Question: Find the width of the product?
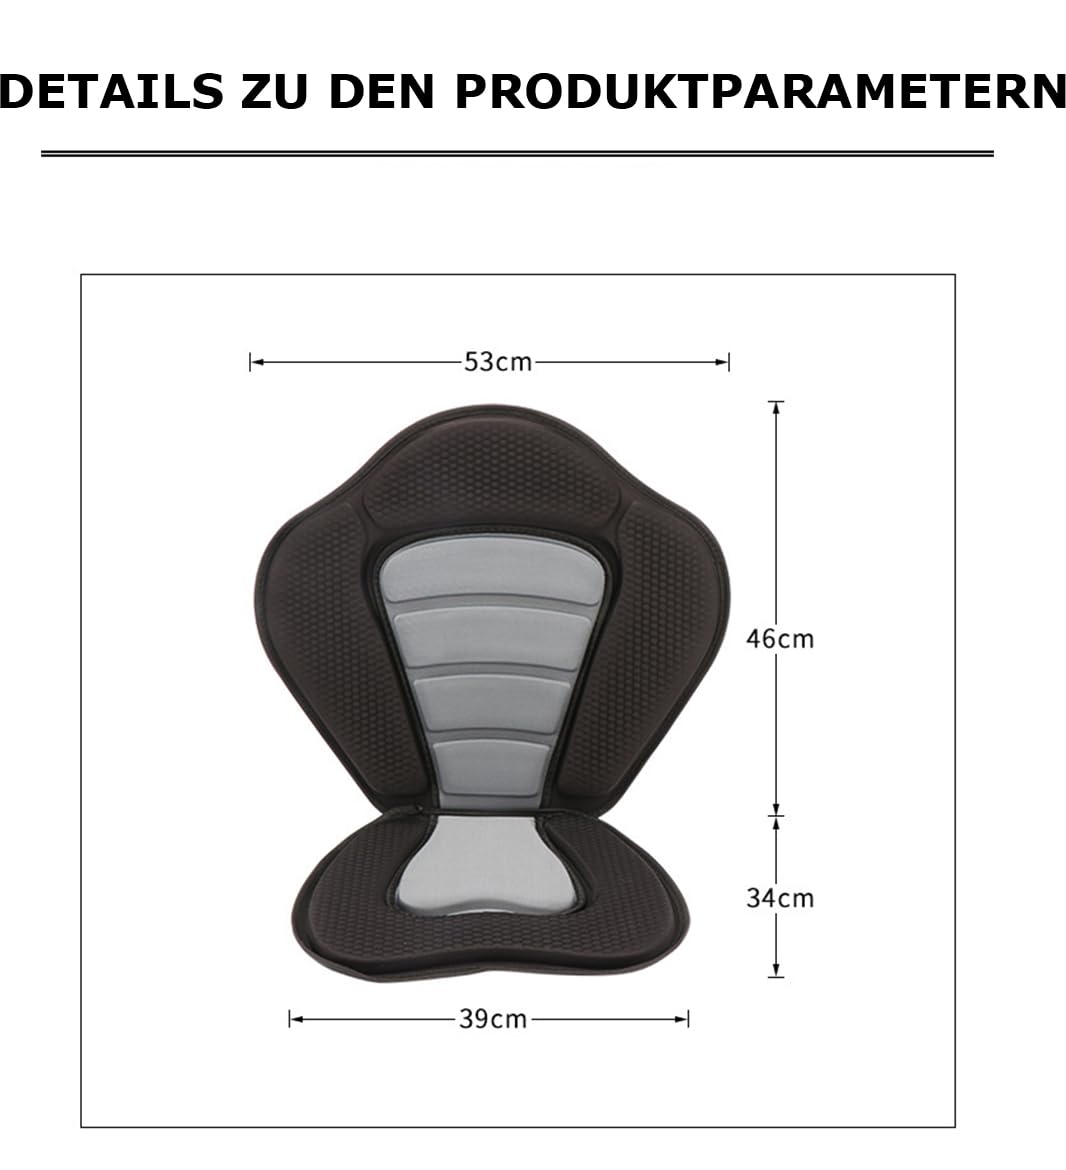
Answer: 46.0 centimetre